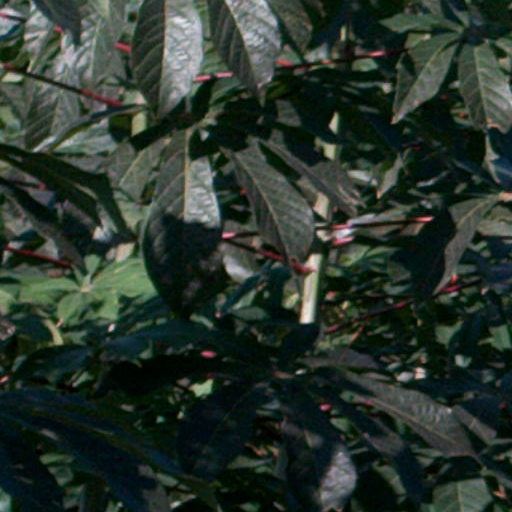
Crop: cassava